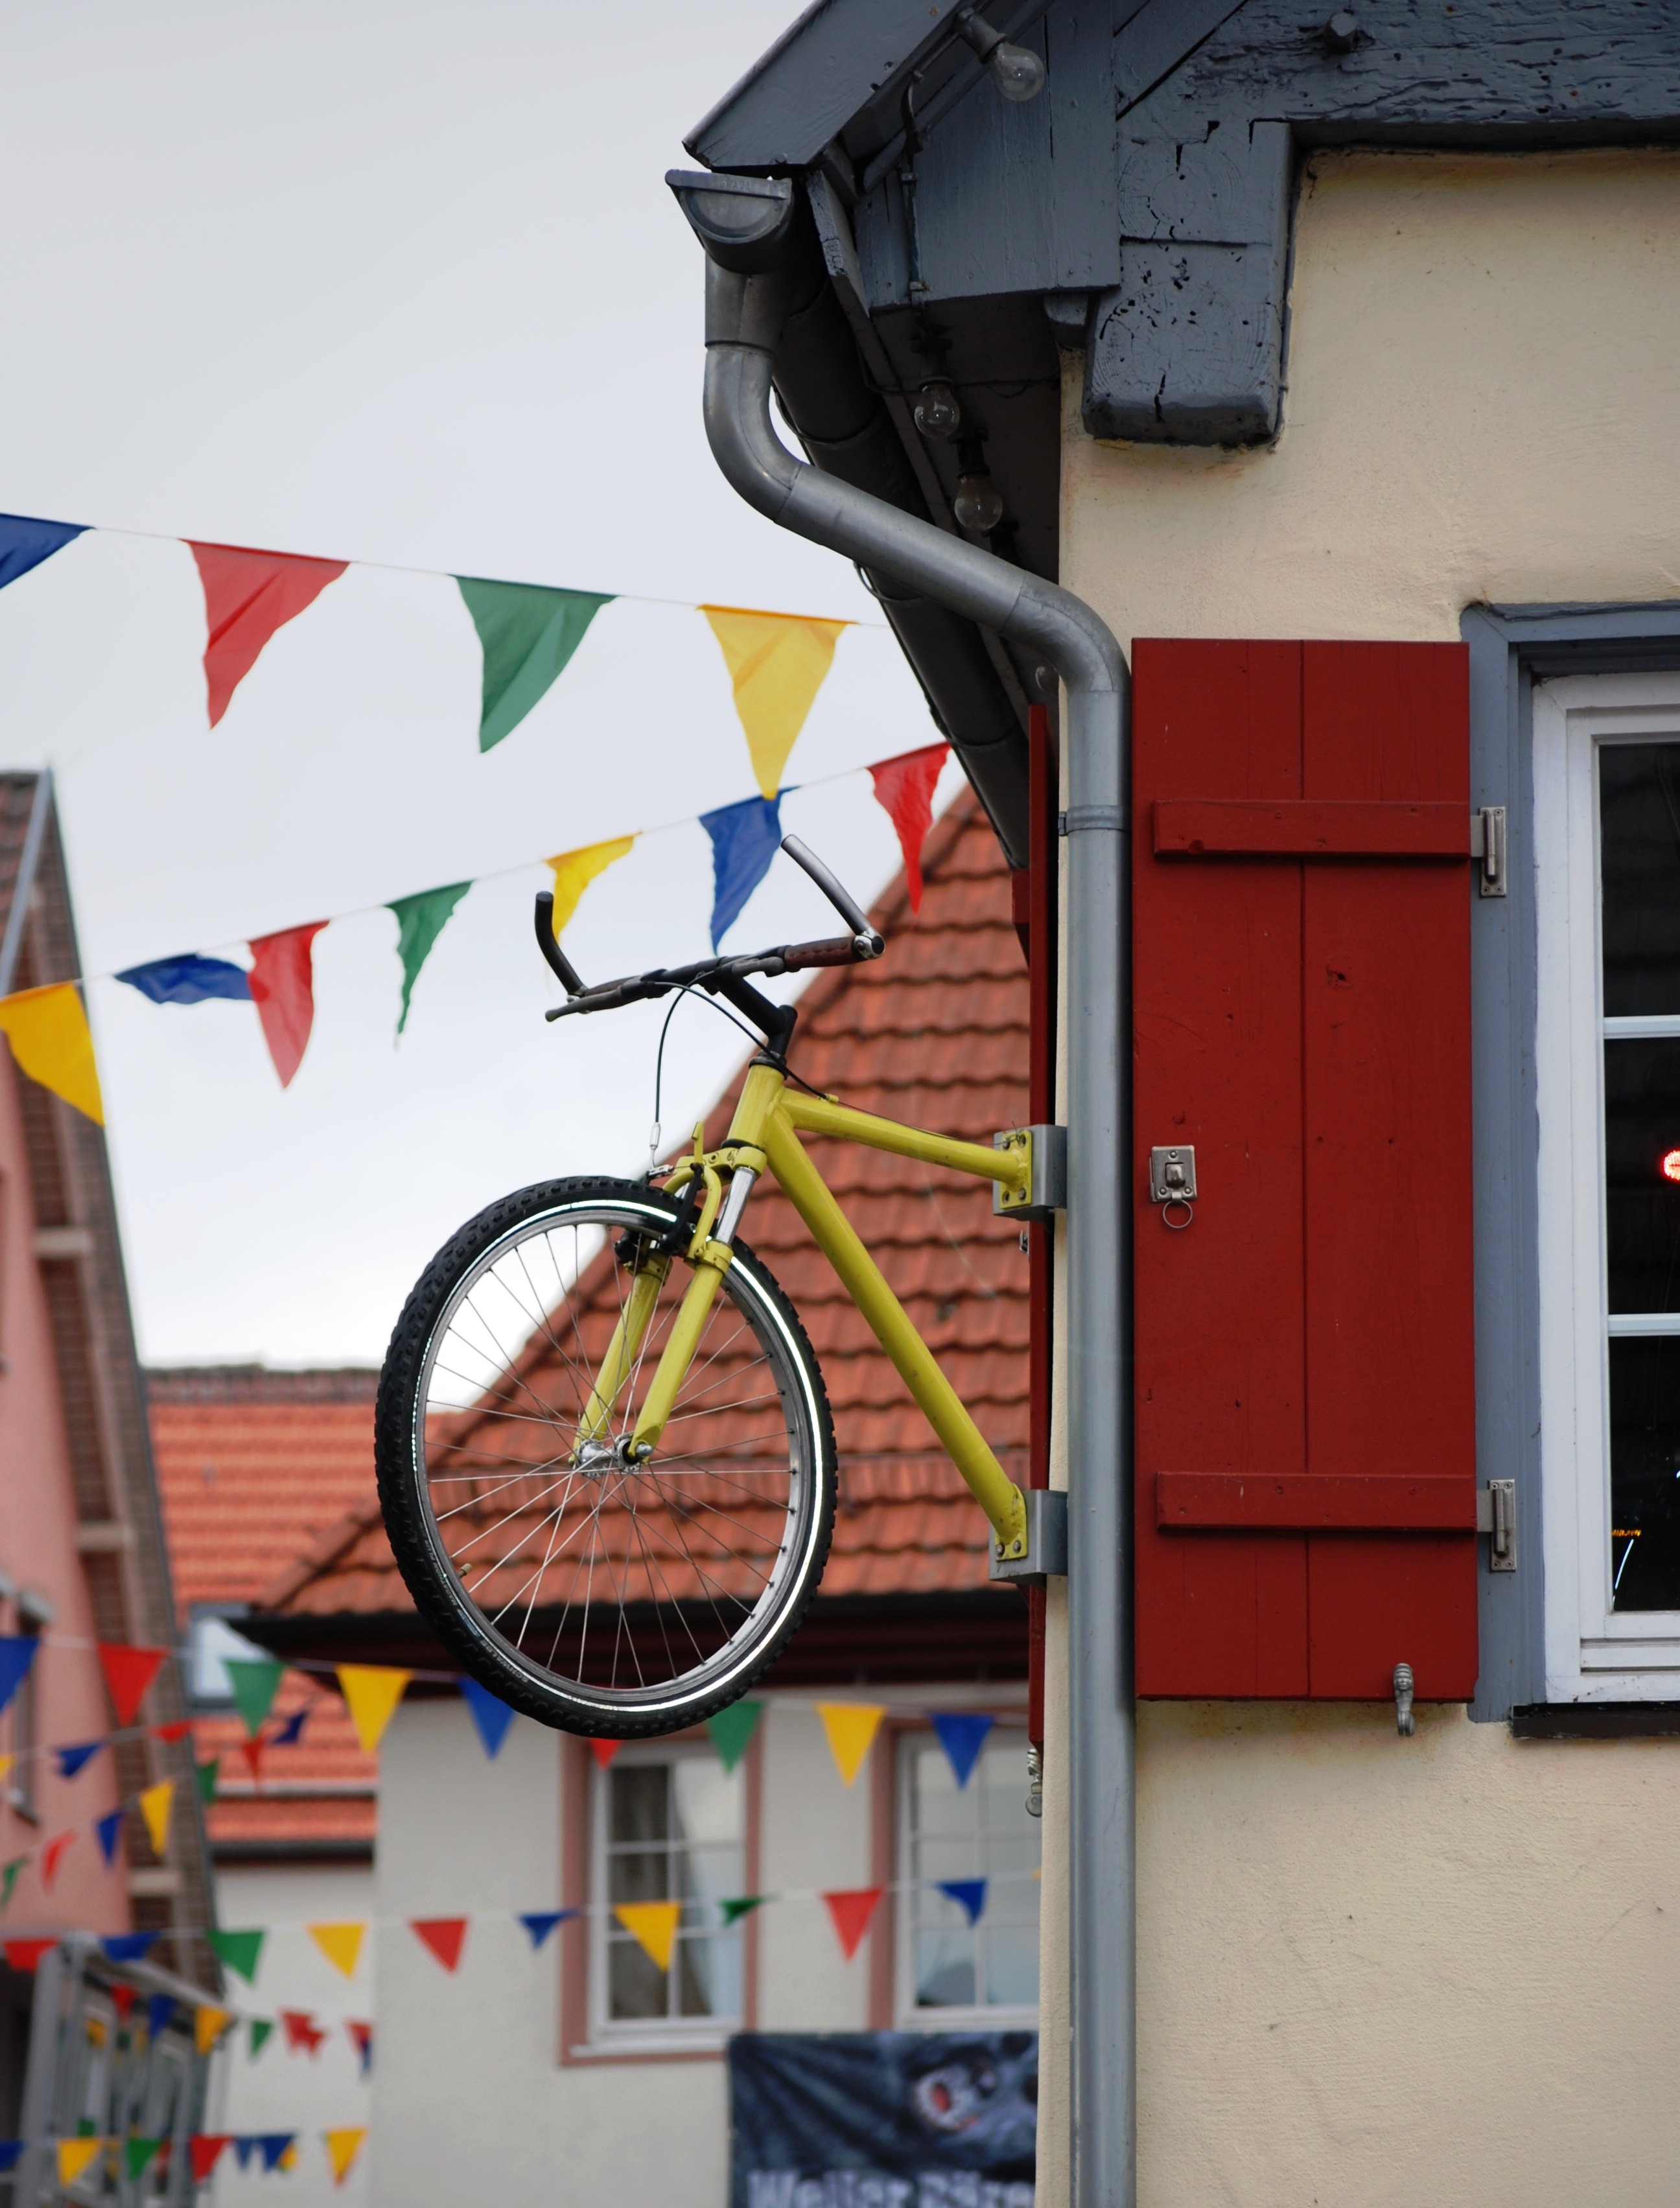
architecture, structure, street, vintage, building, bicycle, bike, wall, construction, shop, red, vehicle, color, landmark, exterior, hanging, sports equipment, art, engineering, design, wheels, germany, architectural, architecture design, urban area, bike shop